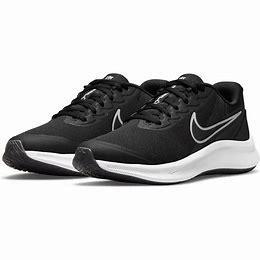
Brand: Nike
Model: Star Runner 2